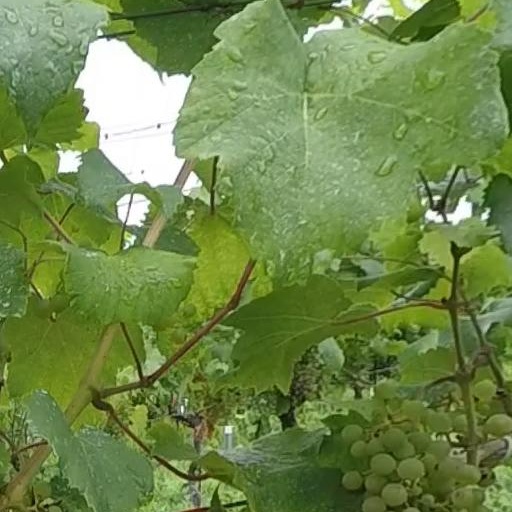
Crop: grape